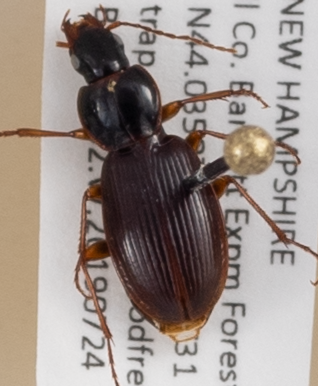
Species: Synuchus impunctatus
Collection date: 2019-07-24
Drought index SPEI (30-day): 0.54
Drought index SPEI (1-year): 1.13
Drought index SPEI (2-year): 0.8